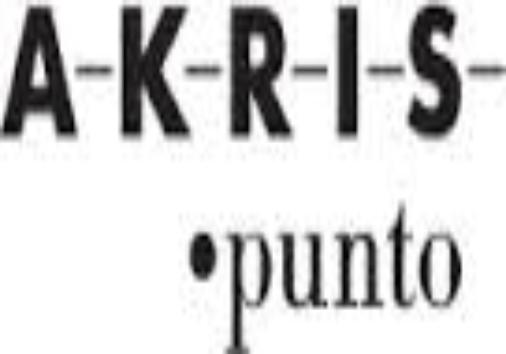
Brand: Akris
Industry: Clothes